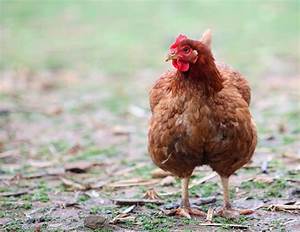
Label: chicken